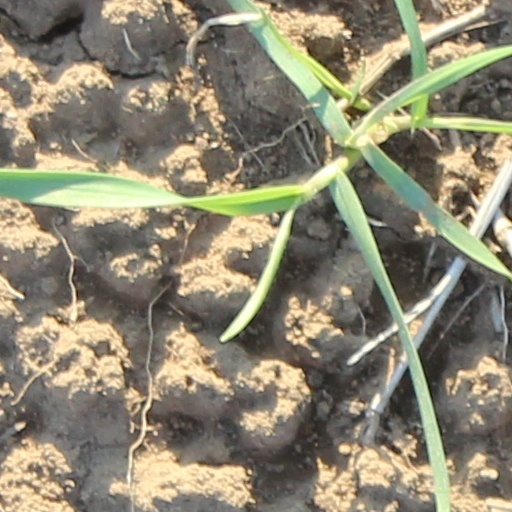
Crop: wheat